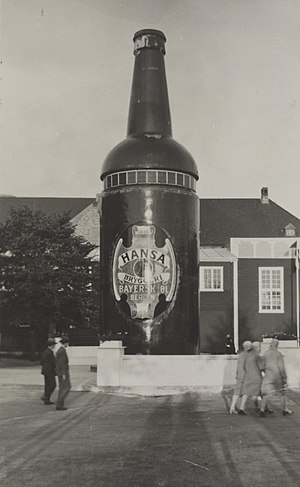
Hansa Bryggeri
"Hansa Bryggeri er et bryggeri i Bergen i Norge der blev grundlagt i 1891. Waldemar Stoud Platou købte op det lokale bryggeri og forløberen for Hansa Bryggeri, Bryggeriet Sembske, og gav den sit nye tyske-tilknyttede navn, opkaldt efter Hanseforbundet, som tidligere var aktivt i Bergen. Den oprindelige bryggeri på Kalfaret ved foden af Bergens syv fjelde, flyttede i 1980'erne de fleste af sine operationer til det industrielle område Kokstad hvor der i dag brygges øl, under to mil syd for Bergen. Senere blev etableret et mikrobryggeri i sine gamle lokaler, kaldet ""Waldemar mikrobryggeri"" og bryggeri museum ""Kalfaret Brygghus"", der også har en restaurant og festlokaler.